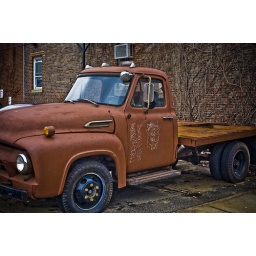
Antique truck spotted in South Boston.